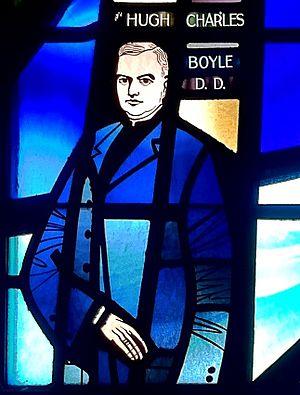
Hugh Charles Boyle, né le 8 octobre 1873 à Johnstown et mort le 22 décembre 1950 à Pittsburgh, est un prélat américain qui fut évêque de Pittsburgh de 1921, jusqu'à sa mort. Sa devise était Quod Deus vult.